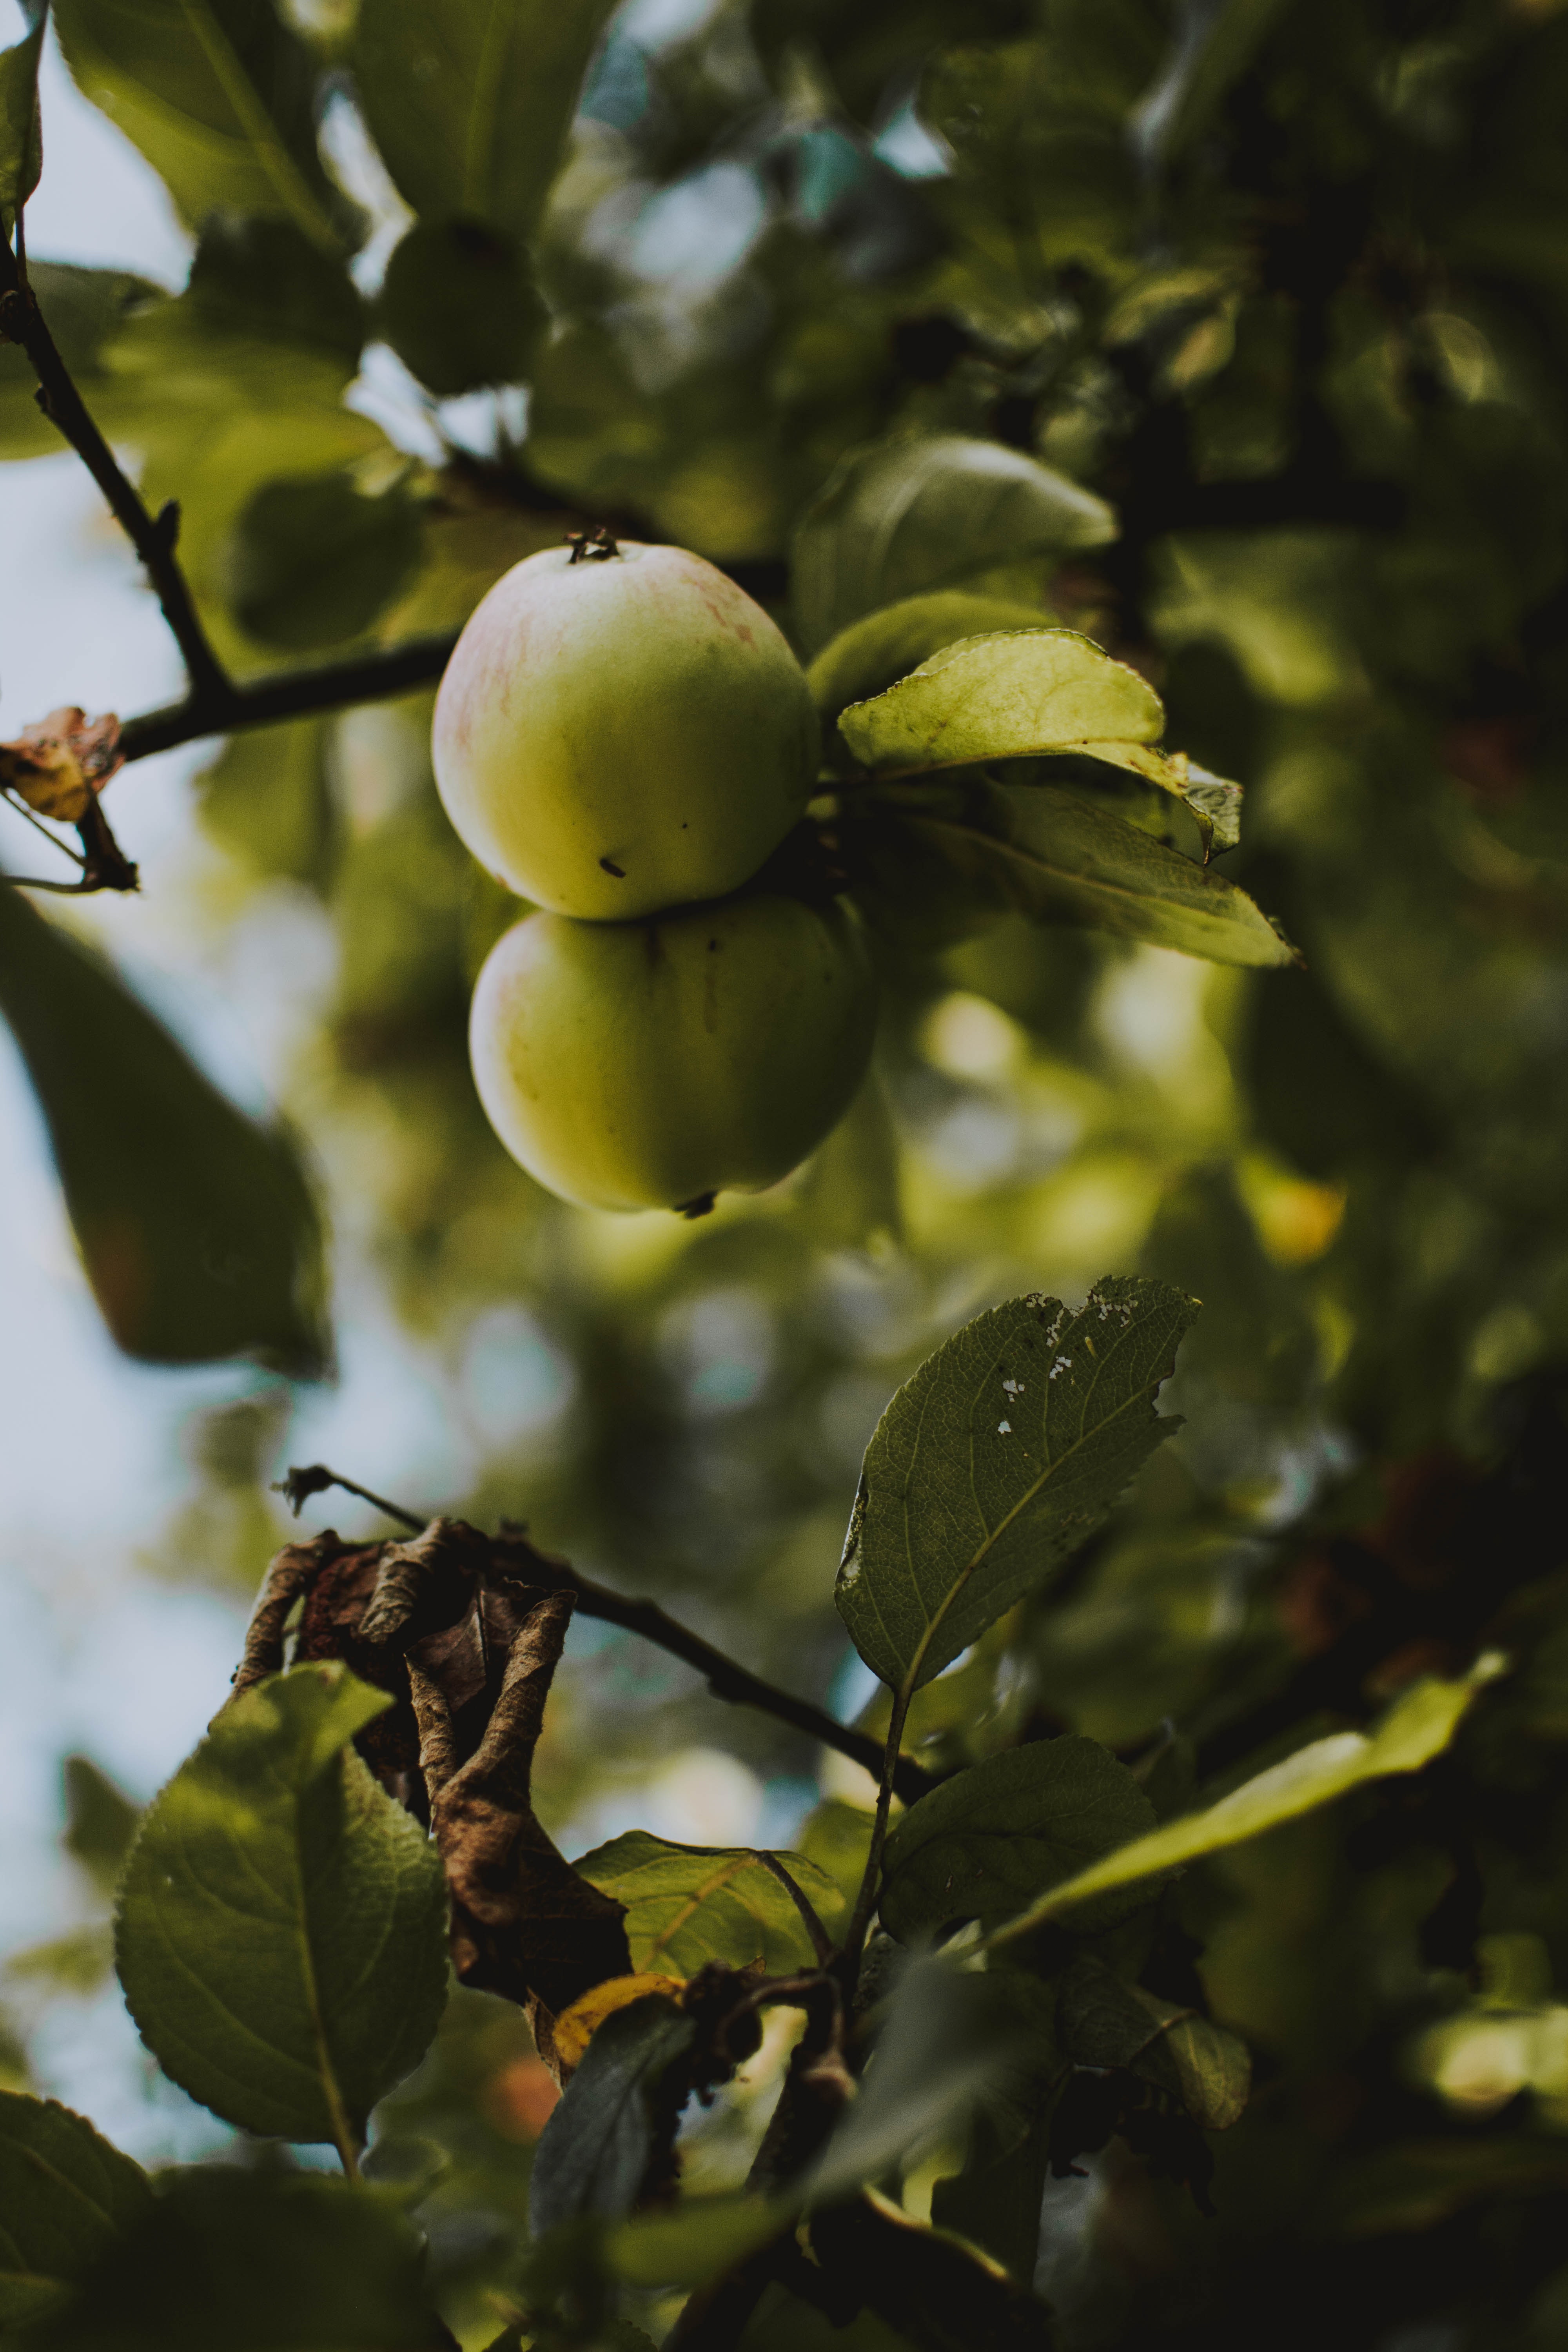
fruit tree, plant, tree, leaf, green, fruit, flower, botany, woody plant, flowering plant, food, branch, produce, apple